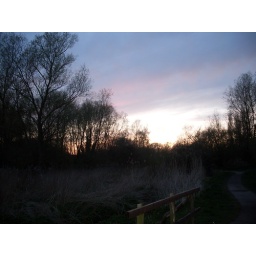
Some shots of the red sky in the nature park chester please comment